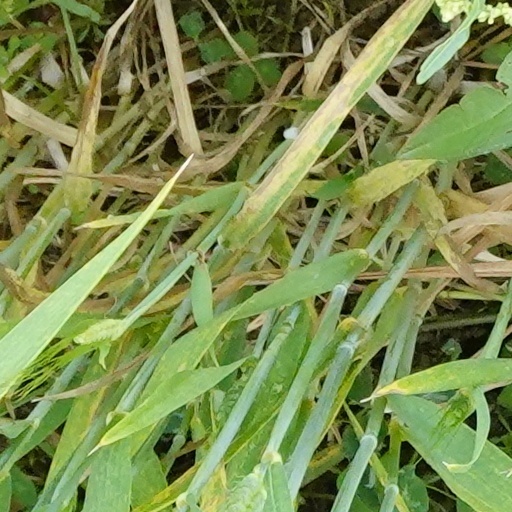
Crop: wheat